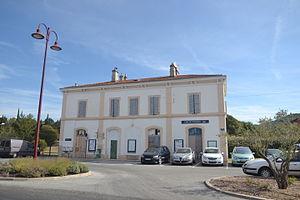
Gare de Vidauban
La gare de Vidauban est une gare ferroviaire française de la ligne de Marseille-Saint-Charles à Vintimille, située sur le territoire de la commune de Vidauban, dans le département du Var en région Provence-Alpes-Côte d'Azur.
Vidauban est une commune française située dans le département du Var, en région Provence-Alpes-Côte d'Azur, sur les bords de l'Argens. Elle connaît une croissance démographique rapide, de plus de 4 % par an : 9 311 habitants en 2005, 11 066 habitants en 2012.